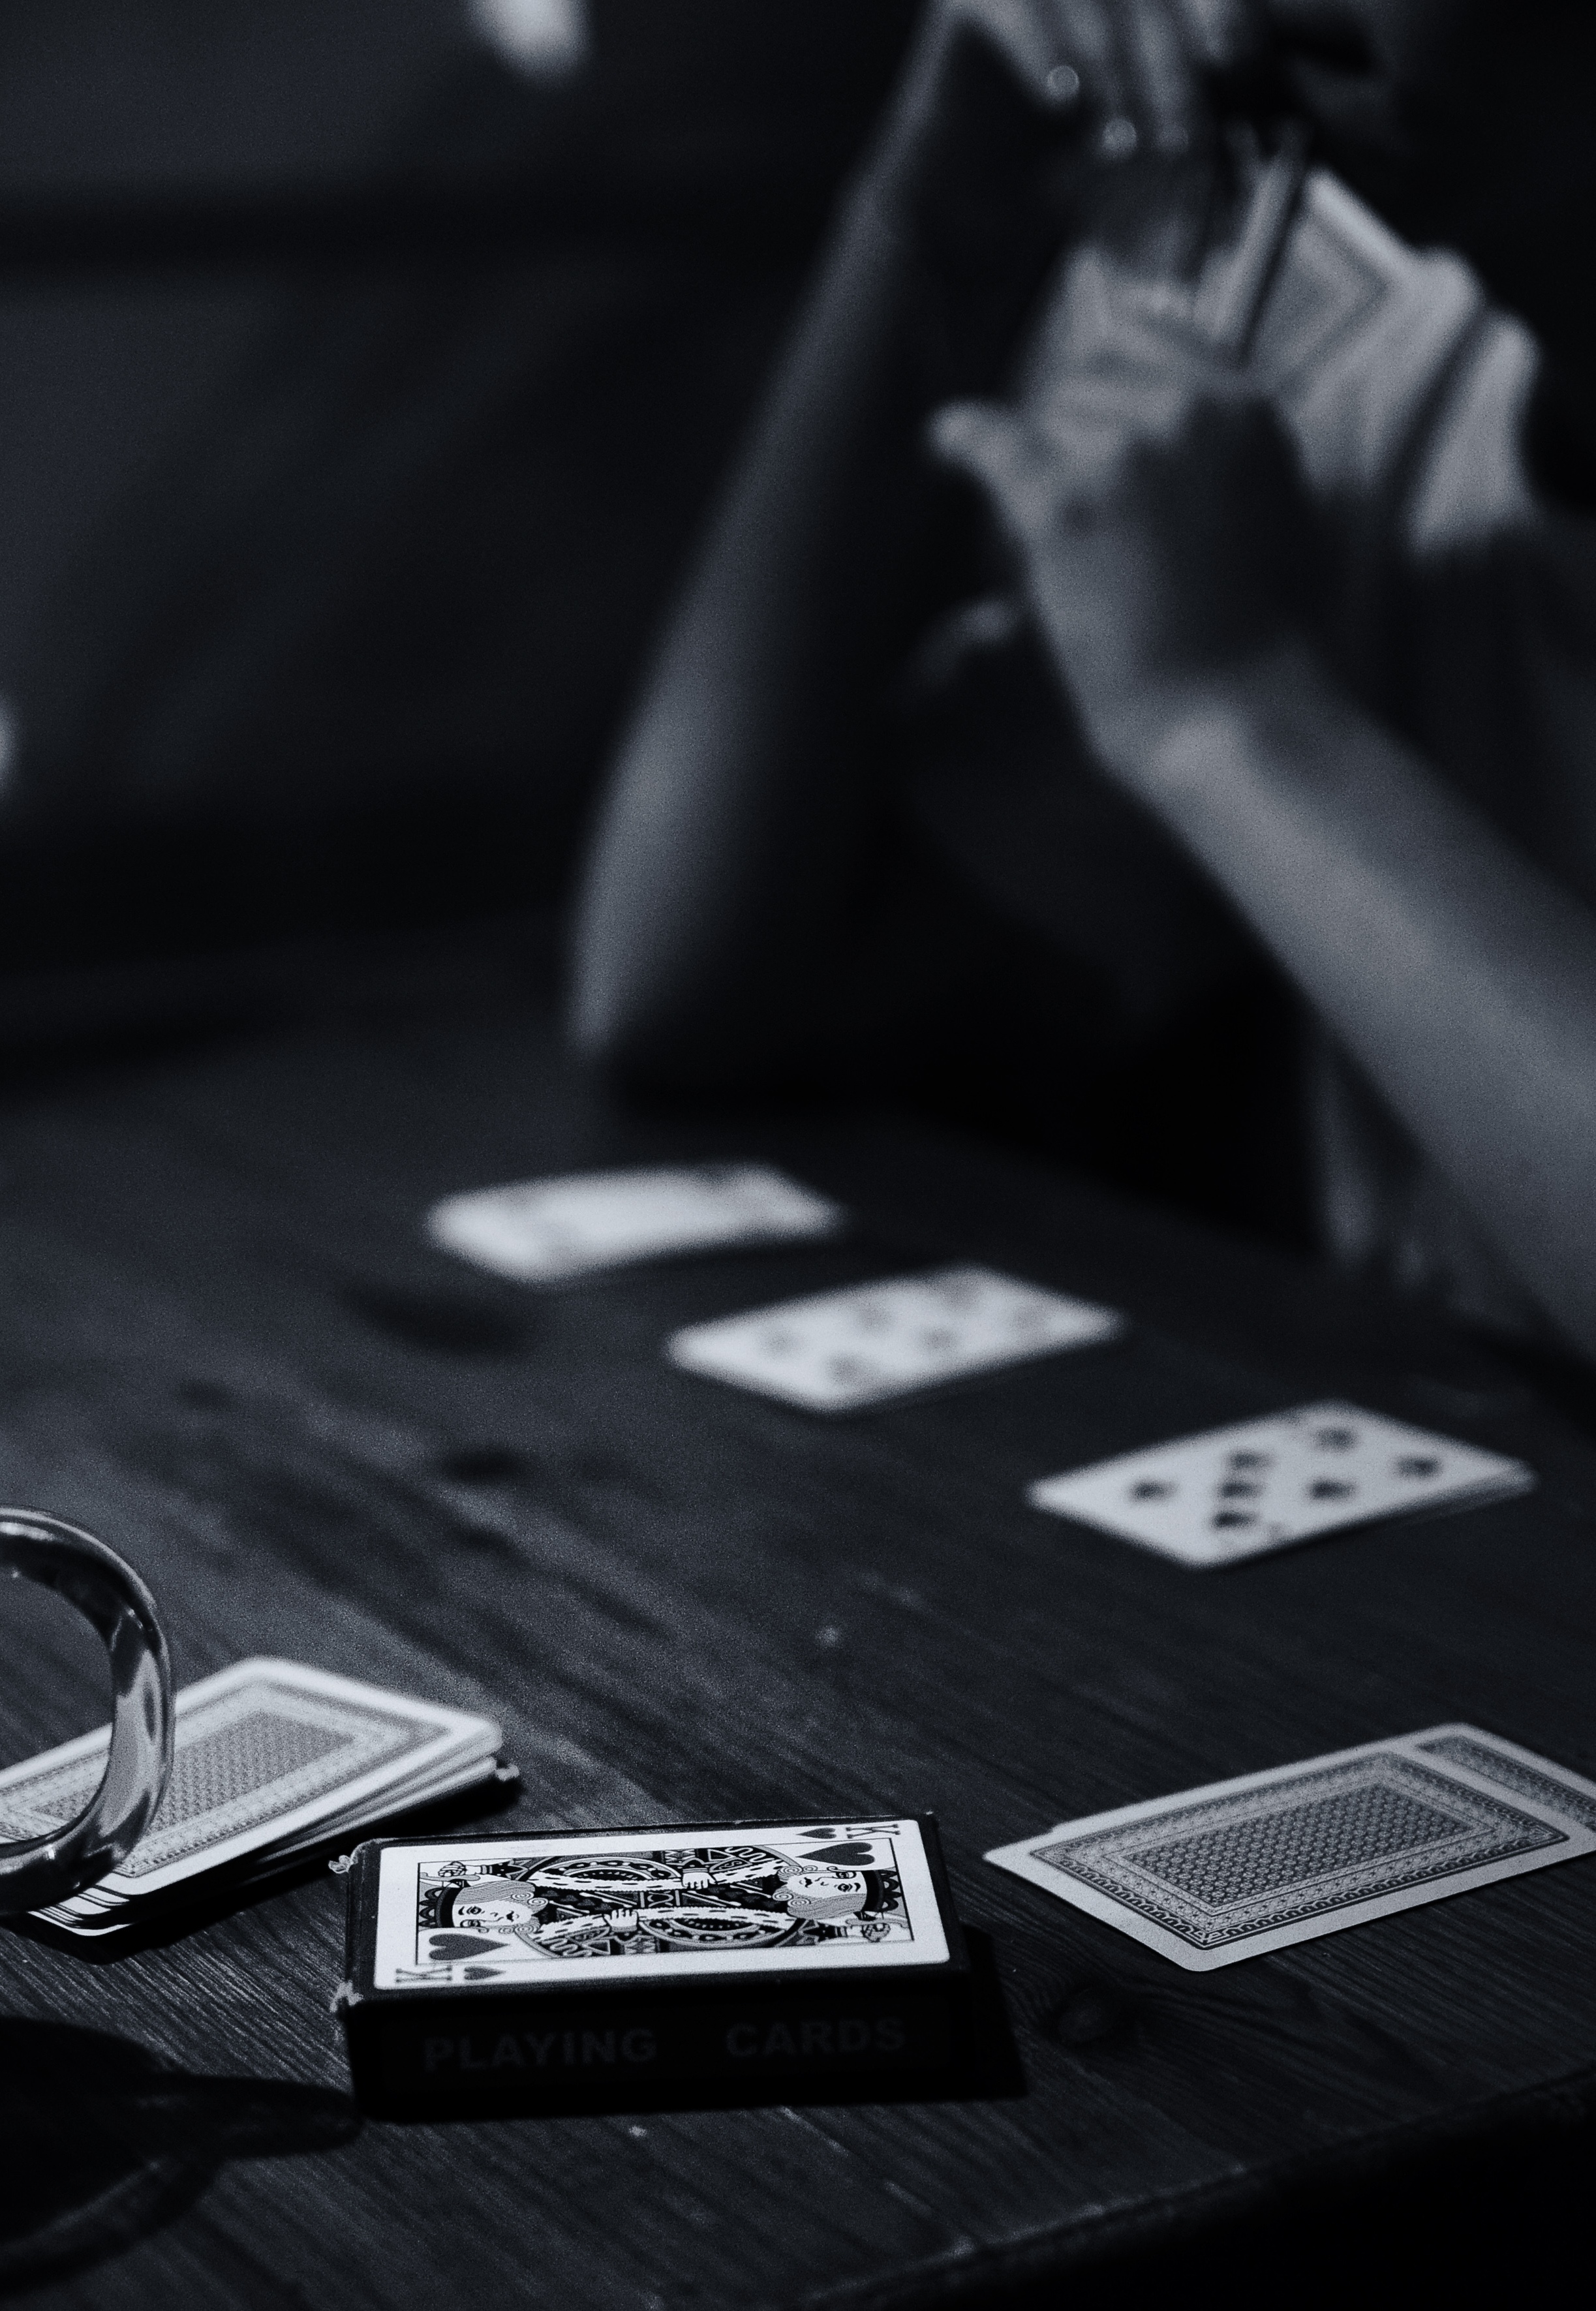
black and white, white, car, night, vehicle, nikon, black, monochrome, bw, blackandwhite, cards, king, prime, tamron, d5100, kings, 1750mm, monochrome photography